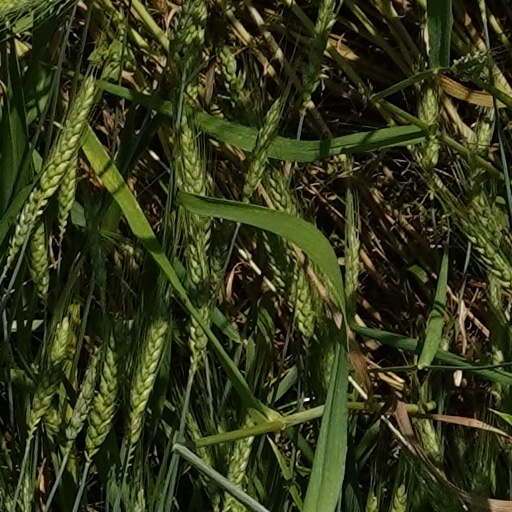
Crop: wheat